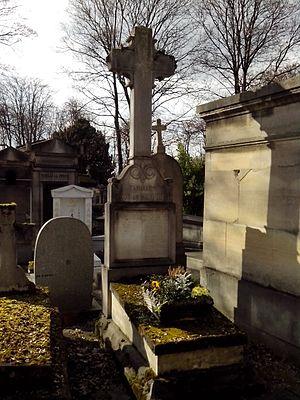
Pierre Doris est un comédien et humoriste français, né le 29 octobre 1919 à Paris 11ᵉ et mort le 27 octobre 2009 à Paris 15ᵉ.